Synthetic diamond

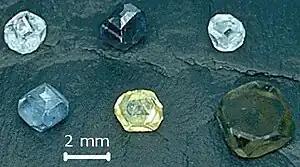
Lab-grown diamonds of various colors grown by the high pressure, high temperature (HPHT) technique

A synthetic diamond or laboratory-grown diamond (LGD), also called a lab-grown, laboratory-created, man-made, artisan-created, artificial, or cultured diamond, is a diamond that is produced in a controlled technological process, in contrast to a naturally-formed diamond, which is created through geological processes and obtained by mining. Unlike diamond simulants (imitations of diamond made of superficially similar non-diamond materials), synthetic diamonds are composed of the same material as naturally formed diamonds—pure carbon crystallized in an isotropic 3D form—and have identical chemical and physical properties.